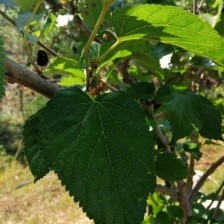
Variety: Buriram60